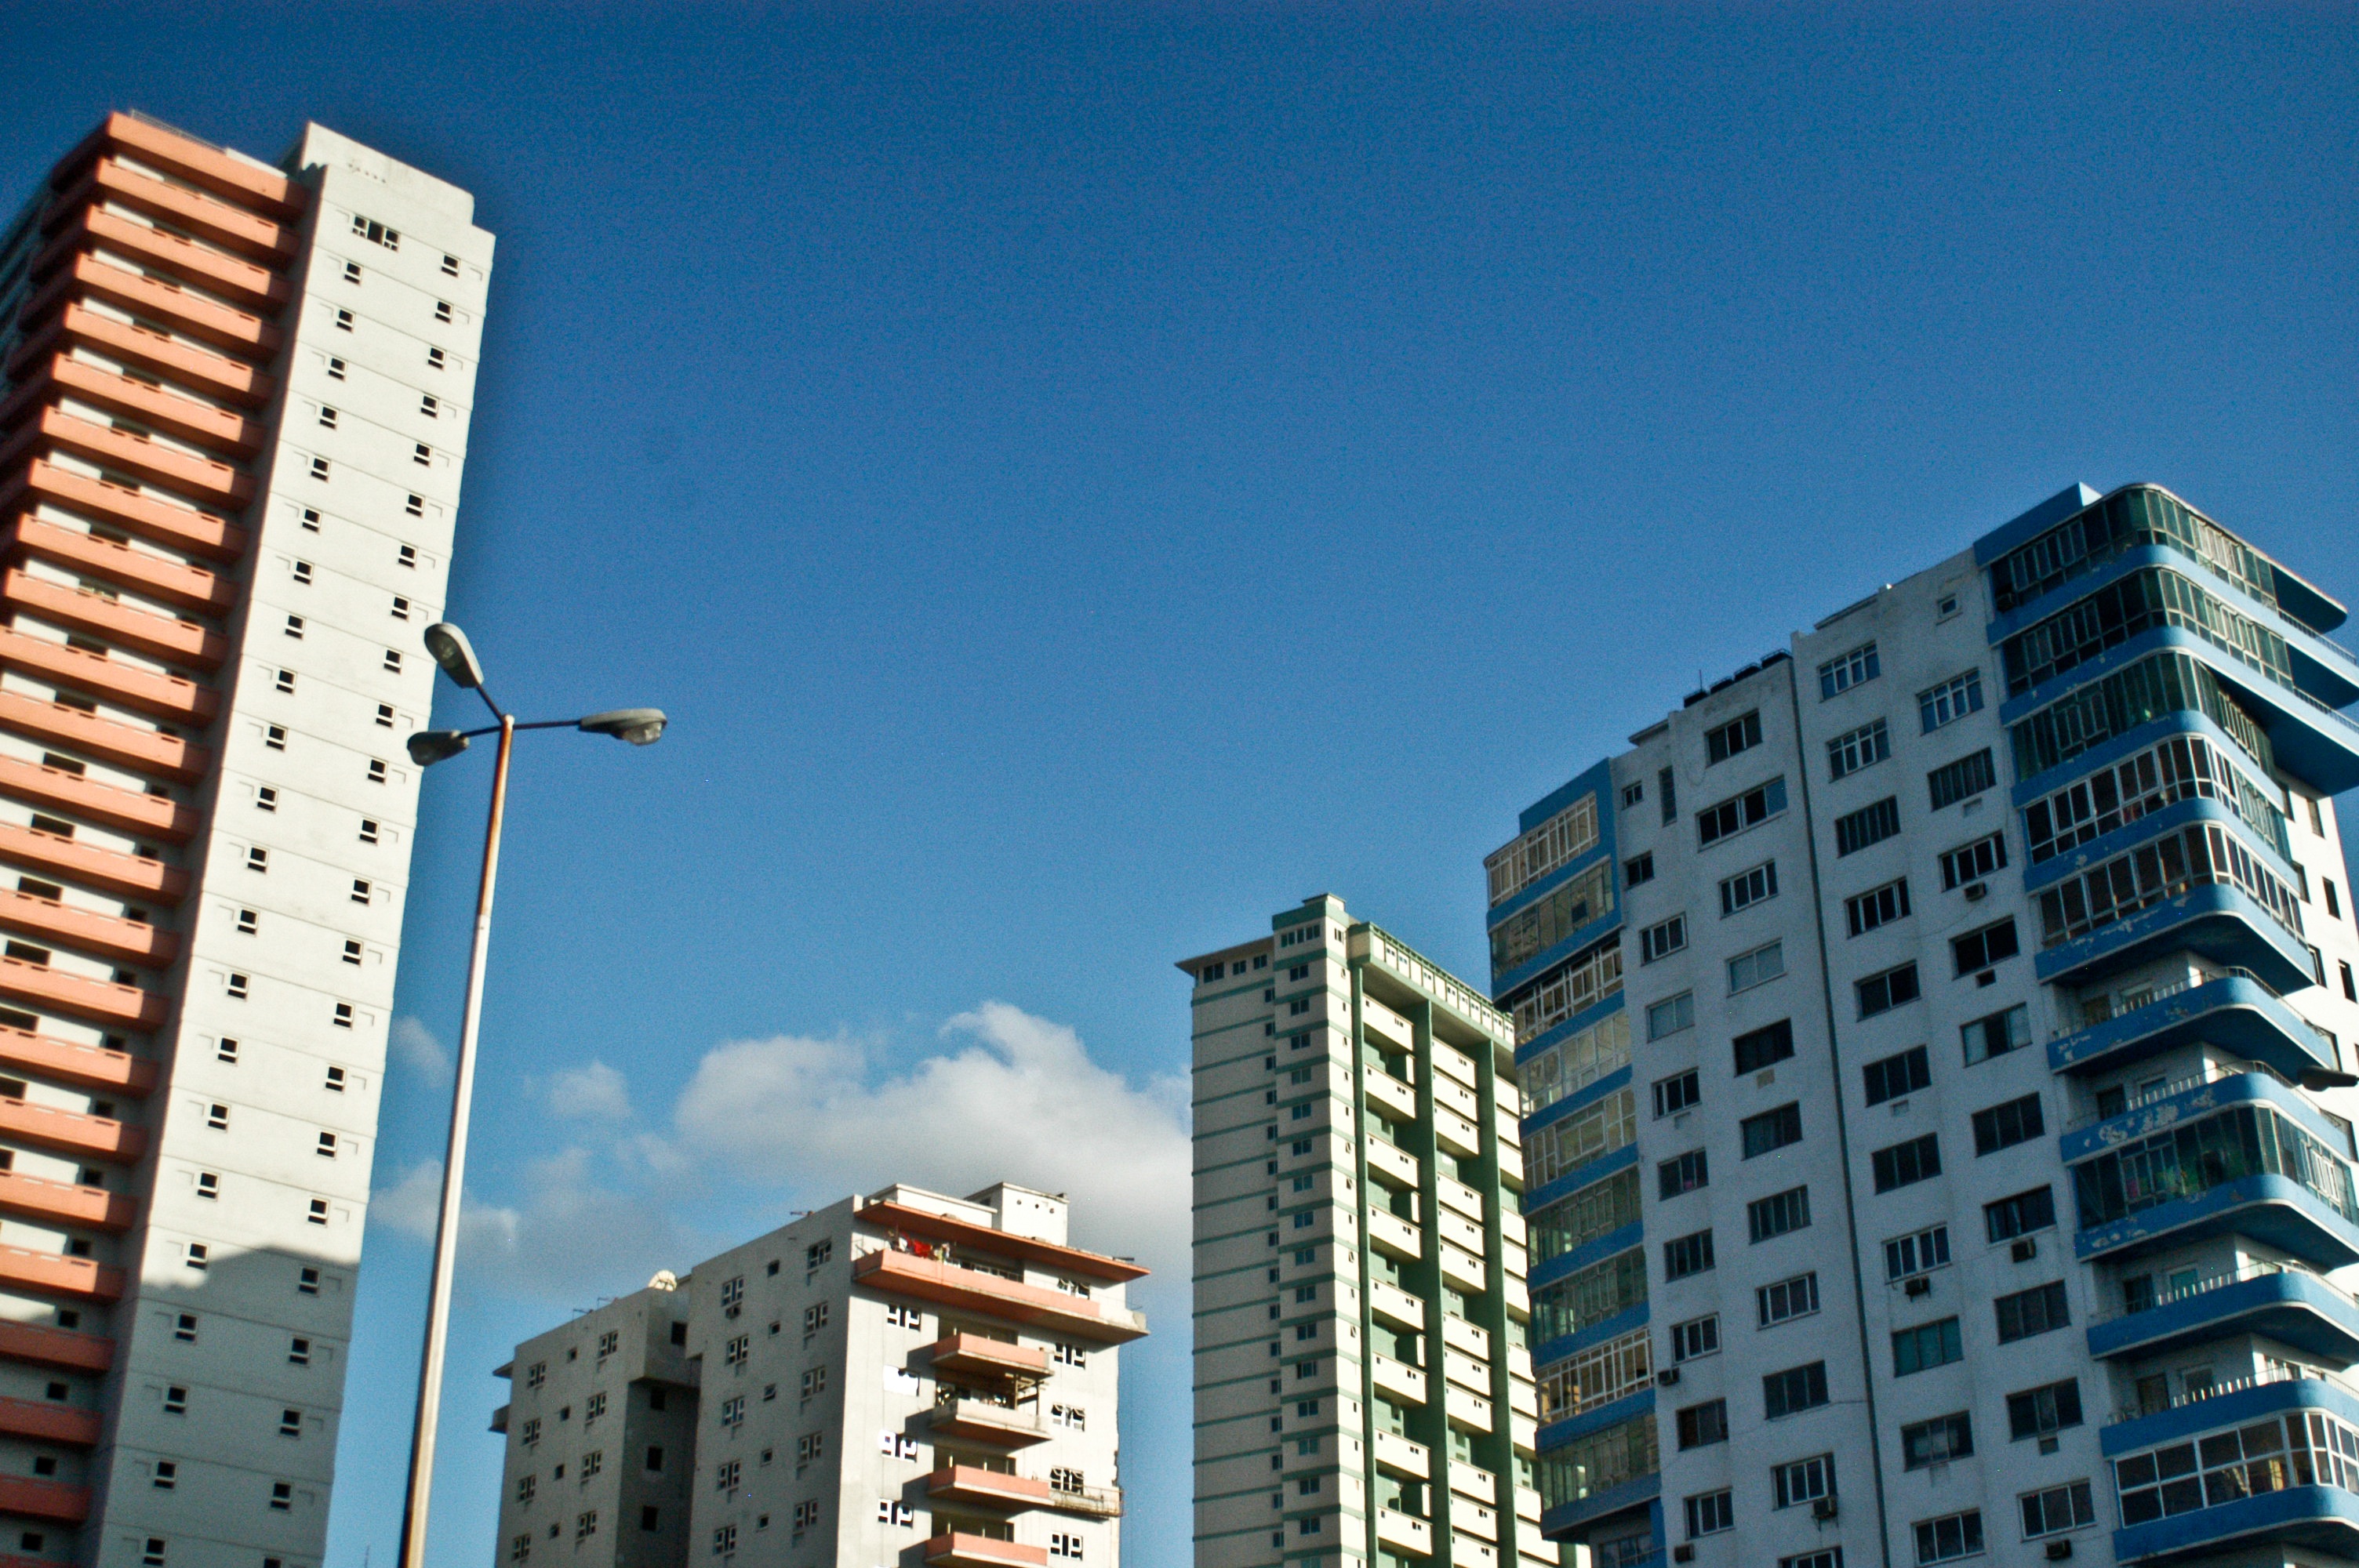
architecture, sky, skyline, old, city, skyscraper, urban, cityscape, downtown, tower, landmark, facade, tower block, cuba, capital, clouds, buildings, havana, metropolis, condominium, neighbourhood, urban area, residential area, human settlement, metropolitan area